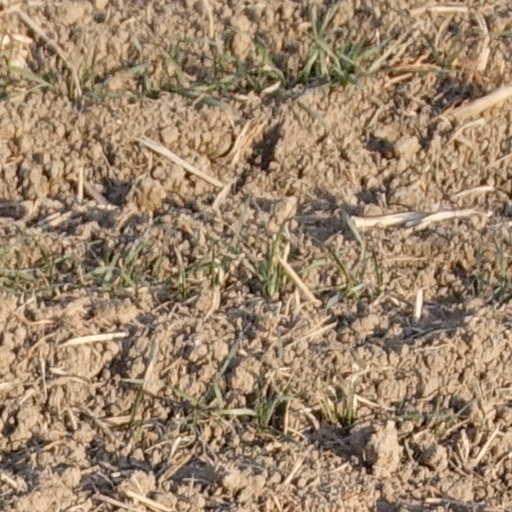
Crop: wheat